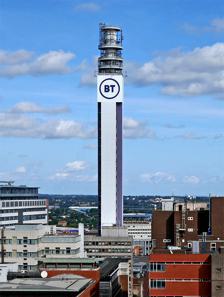
Building: BT Tower, Birmingham
Country: United Kingdom
Year built: 1966
This article is about BT Tower in Birmingham. For the BT Tower in London, see BT Tower . For other towers owned by BT Group, see BT Tower (disambiguation) . Telecommunications tower in Birmingham, England BT Tower The tower in September 2021 Record height Tallest in Birmingham since 1965 [I] Preceded by Joseph Chamberlain Memorial Clock Tower General information Type Telecommunications tower Location 40 Lionel Street, Birmingham , England Coordinates 52°29′0.31″N 1°54′15.95″W / 52.4834194°N 1.9044306°W / 52.4834194; -1.9044306 Construction started July 1963 Completed September 1965 Height Roof 140 metres (460 ft) Technical details Floor count 31 Design and construction Architect(s) Ministry of Public Building and Works References The BT Tower , formerly known as the Post Office Tower and the GPO Tower , is a landmark and telecommunications tower in Birmingham , England . It was the tallest structure in the city , but was surpassed by the Octagon when it was completed [ needs update ] . Its Post Office code was YBMR. History The first microwave telecommunications relay in Birmingham, set up in 1949, used a metal tower on the roof of Telephone House, a 1930s building near to the eventual site of the BT Tower, and also on Lionel Street. Construction of the tower, then known as the Post Office Tower as it was built for the General Post Office , which operated the UK's telephone service, commenced in July 1963 and was completed in September 1965. The tower became operational in December 1966 and was officially opened by the Lord Mayor of Birmingham , Alderman James S. Meadows , on 5 October 1967. It was designed by the Ministry of Public Building and Works and M.H. Bristow was the senior architect. It has 26 storeys, housing technical areas and offices, and five levels of circular aerial galleries at the top. There is a roof-mounted crane. The tower in 1969, with original antennae attached The original intention was to build a circular tower similar to the London one but without the public floors above the aerial galleries. At one time the Post Office wanted to increase the height from 500 feet (150 m), which had been agreed by the Ministry of Aviation , to 600 feet (180 m). This was refused in order to avoid non-standard procedures for aircraft approaching Birmingham Airport from the north-west. Cost over-runs on the London tower led to a review of the Birmingham design, and then it was decided to use a circular design of the 'Chilterns' type as used at Stokenchurch , Charwelton , Pye Green , Sutton Common , Heaton Park and Tinshill radio stations, but with the internal diameter increased from 32 feet (9.8 m) to 37 feet (11 m) to provide sufficient space on the equipment floors. The square design, as built, was proposed for aesthetic reasons by the Chief Architect of the Ministry of Public Building and Works. The tower was designed to be stable in high winds. Channels at each corner funnel the wind to counteract the force of the wind swaying the structure. A stable platform is necessary so that the microwave dishes mounted on the side of the structure keep line of sight with the remote transmitter they are communicating with. There were two steel rails on one wall on which a trolley was designed to run to carry the dishes up to the aerial galleries. The original horn dishes were too heavy for the roof mounted crane to lift and had to be stripped down: even in this state they were only just under the crane's maximum load capacity. Aerial galleries with dishes and crane, seen in August 1983 The ability to lift dishes was dependent on the weather and to complicate matters, the steel rails only went to the bottom of the first aerial gallery. To get the dishes higher a steel cable system was used that was mounted on poles. When the trolley reached the aerial gallery it had to be disconnected from the rails and swung out to attach to the cables. In August 2003, the tower was painted an ultramarine blue to cover the existing light brown which had started to discolour. The balconies were painted a dark shade of blue. On 18 March 2004, local comedian Jasper Carrott switched on the night-time illuminations of the tower in response to Birmingham City Council's policy of encouraging the illumination of local landmarks. The tower is home to a pair of peregrine falcons , with a webcam installed in 2010. On 5 February 2012, the last of the large analogue aerial dishes was removed following a migration to digital transmission. Around eighty smaller dishes remain. In 2020, scaffolding surrounded the tower as the structure underwent some refurbishments. These improvements included removing older satellite dishes and antennas that were no longer in use. This subsequently reduced the height of the overall tower from 152m to 140m. The refurbishment was completed in May 2022. Floors Seen from the West Midlands Police helicopter, November 2011 There are 24 equipment height floors (10 feet 6 inches or 3.20 metres in height), a Band Branching area (Floor 25) – the square section seen from outside, which is approximately double the normal floor height, followed by five aerial galleries. Floor numbering used YBMR/A followed by the actual floor number +1, i.e. the Ground Floor was YBMR/A1 etc. The aerial galleries were labelled YBMR/B1-5. See also List of tallest buildings and structures in Birmingham Anchor Exchange References